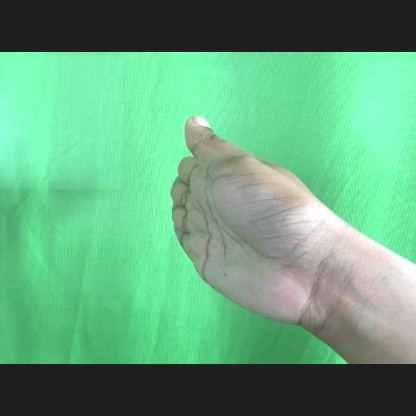
Mudra: Ardhachandran